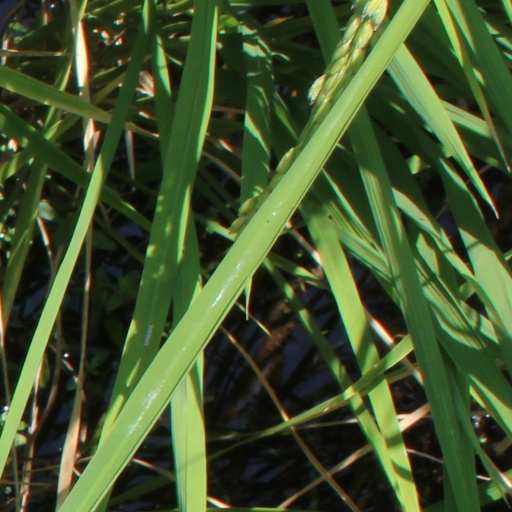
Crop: rice